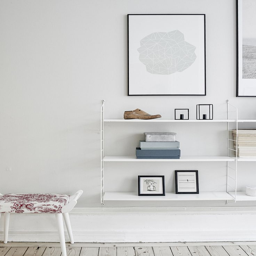
industry - the storage solution for the modern home is to me